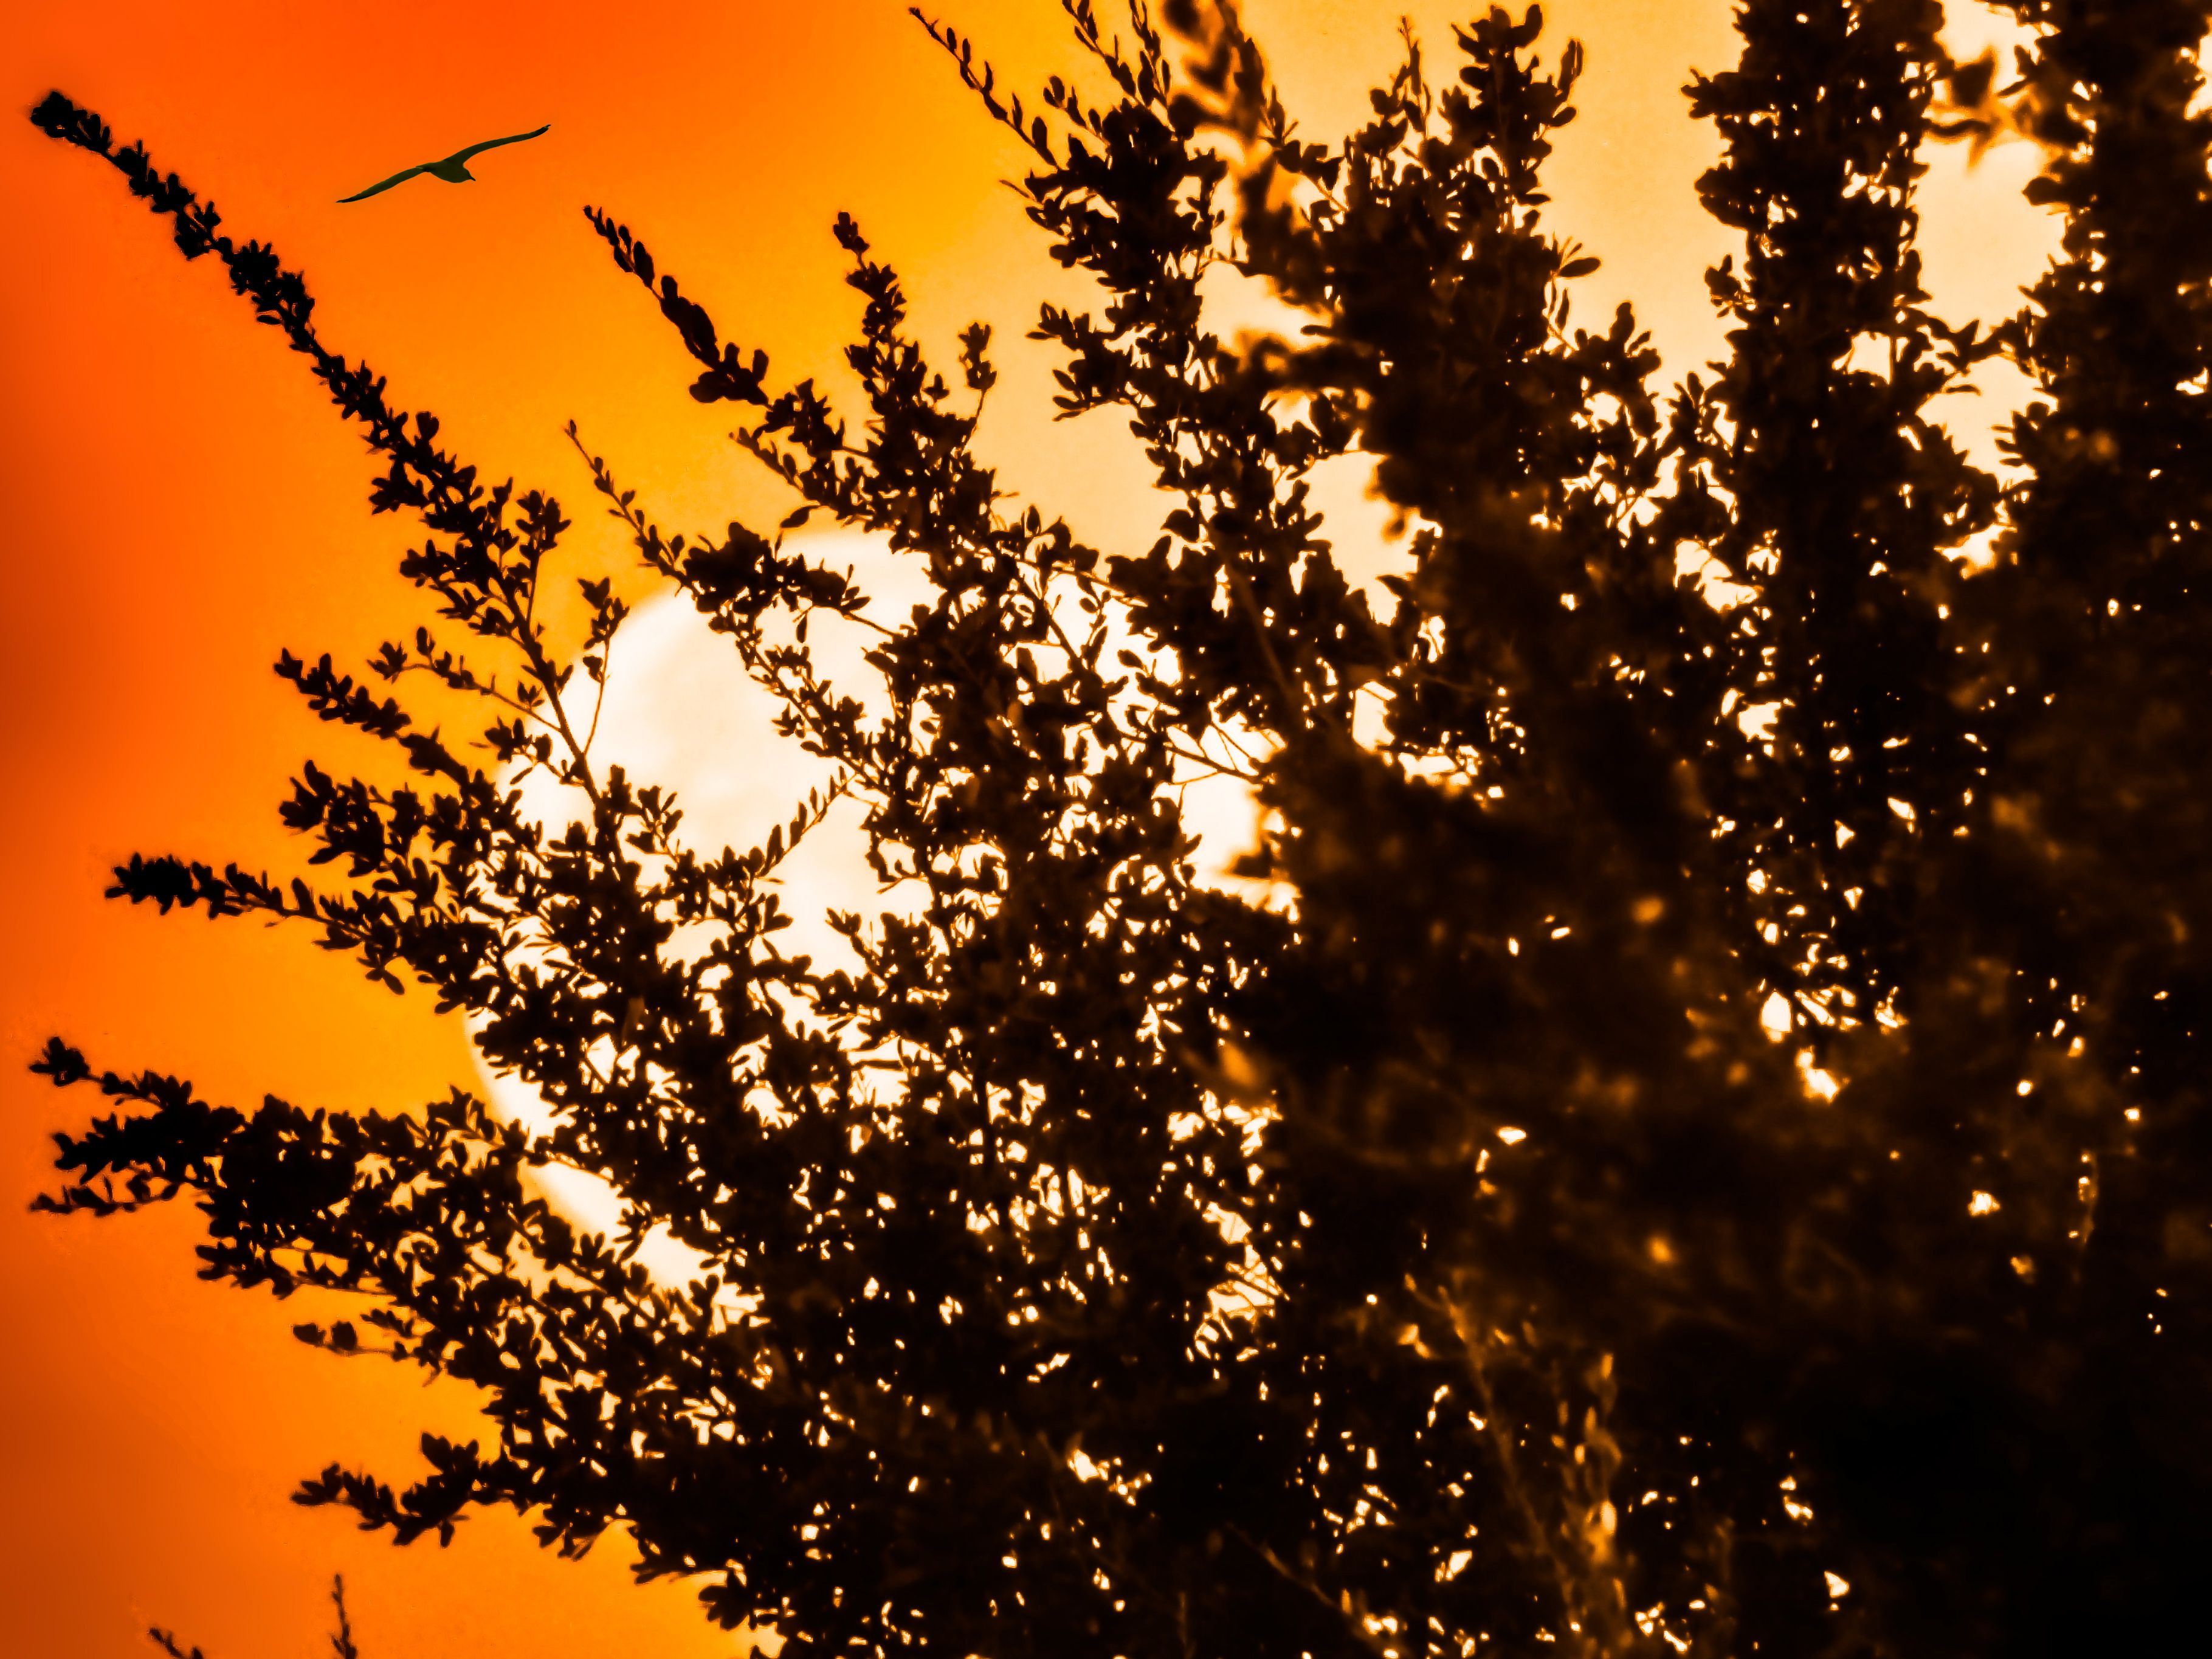
Tree silhouette at sunset
The sun appears behind a dense branched tree in an orange sunset scene while a bird glides through the calm sky adding a sense of peace and natral beaty
low angle shot emphasizes the tree sillhouette with the sun placed directly behind it to enhance light contrast warm tons create a calm mood and the style leans toward artistic sillhouette photography focusing on shape and light interplaye
Labels: Nature, Outdoors, Sky, Sunlight, Sunset, Plant, Tree, Silhouette, Fir, Flare, Light, Animal, Bird, Vegetation, Sunrise, Scenery, Conifer, Sun, Orange sky